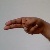
The image shows a hand gesture representing the letter 'H' in Indian Sign Language.